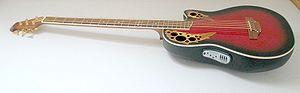
Ovation Guitar Company est un fabricant américain de guitares basé à New Hartford, faisant partie de Kaman Music Corporation.
Les épaulettes sont les trous d'une guitare électro-acoustique au niveau des échancrures quand elles remplacent la rosace traditionnelle et ses incrustations.
Charles H. Kaman